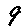
Label: 9